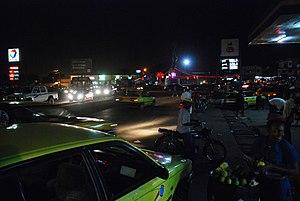
circulation nocturne dans une rue de Douala au Cameroun. This is an image with the theme ""Africa on the Move or Transport"" from: Cameroon"
Les transports au Cameroun ont un rôle important dans la question du développement du pays, qui nécessite une infrastructure adéquate afin de faire face à la croissance démographique, au déplacement des populations vers les villes, ainsi qu'aux nouvelles exigences économiques.